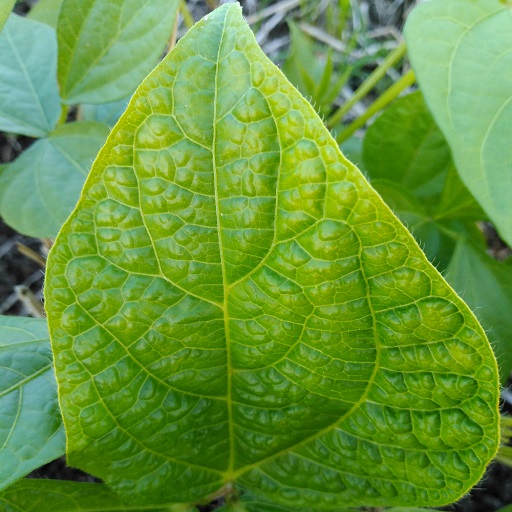
Label: Leaf Crinckle